Méhkerék

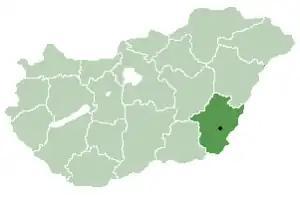
Location of Békés County in Hungary

Méhkerék is a village in Békés County, in the Southern Great Plain region of south-east Hungary.